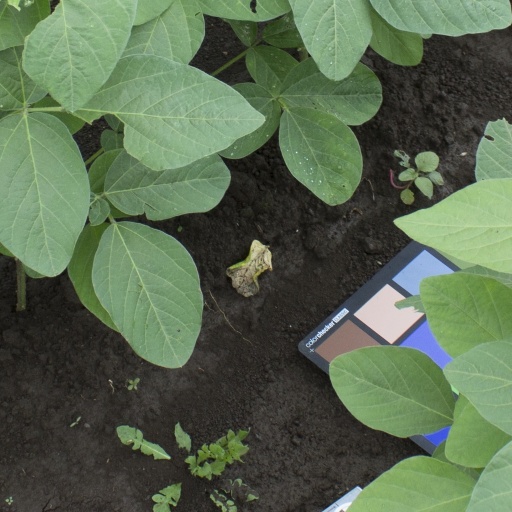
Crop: soybean